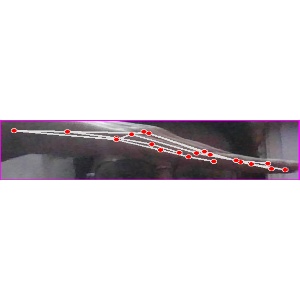
अक्षर: ज